Rob Hamill

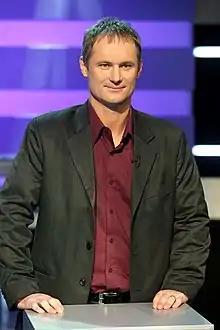

Robert Miles Hamill (born 4 January 1964), also known as Robbie Hamill, is a former New Zealand rower and political candidate. He came to public attention when, in 1994, he won a silver medal in the World Rowing Championships. He went on to win the first Atlantic Rowing Race in 1997.